Sanahin Monastery

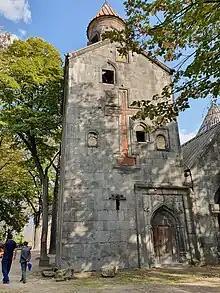
Bell tower of the Sanahin

St. Amenaprkich (Holy Savior, also called "Katoghike") Church is the main and largest building of the complex, built on the south side of St. Astvatsatsin Church, 4 m away. It was built by Queen Khosrovanush wife of king Ashot III in 966, thus laying the foundation of Sanahin Monastery. The church has a dominant position with its powerful volume, it has become the center of gravity of the general composition of the complex. The type of the structure is again the cross dome, but unlike the previous one, it has two-storey apses. The church had two entrances on the north-western side, the first of which was later closed due to the construction of the inter-church hall. The eastern façade of the building, the adjacent parts of the southern and northern façades, are formed by a decorative arch resting on elegant columns. There is reason to believe that it continued, the drum of the original dome of the church and the High Tabernacle, which were destroyed by the earthquake and were restored with simpler tools, were decorated in that way.